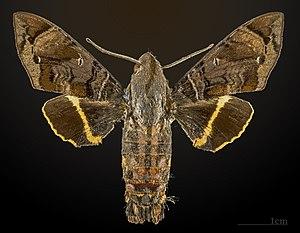
Eupyrrhoglossum sagra est une espèce d’insectes lépidoptères de la famille des Sphingidae, de la sous-famille des Macroglossinae, de la tribu des Dilophonotini et du genre Eupyrrhoglossum. Répandue en Amérique du Nord, centrale et Amérique du Sud.
Eupyrrhoglossum est un genre d’insectes lépidoptères de la famille des Sphingidae, de la sous-famille des Macroglossinae, de la tribu des Dilophonotini.